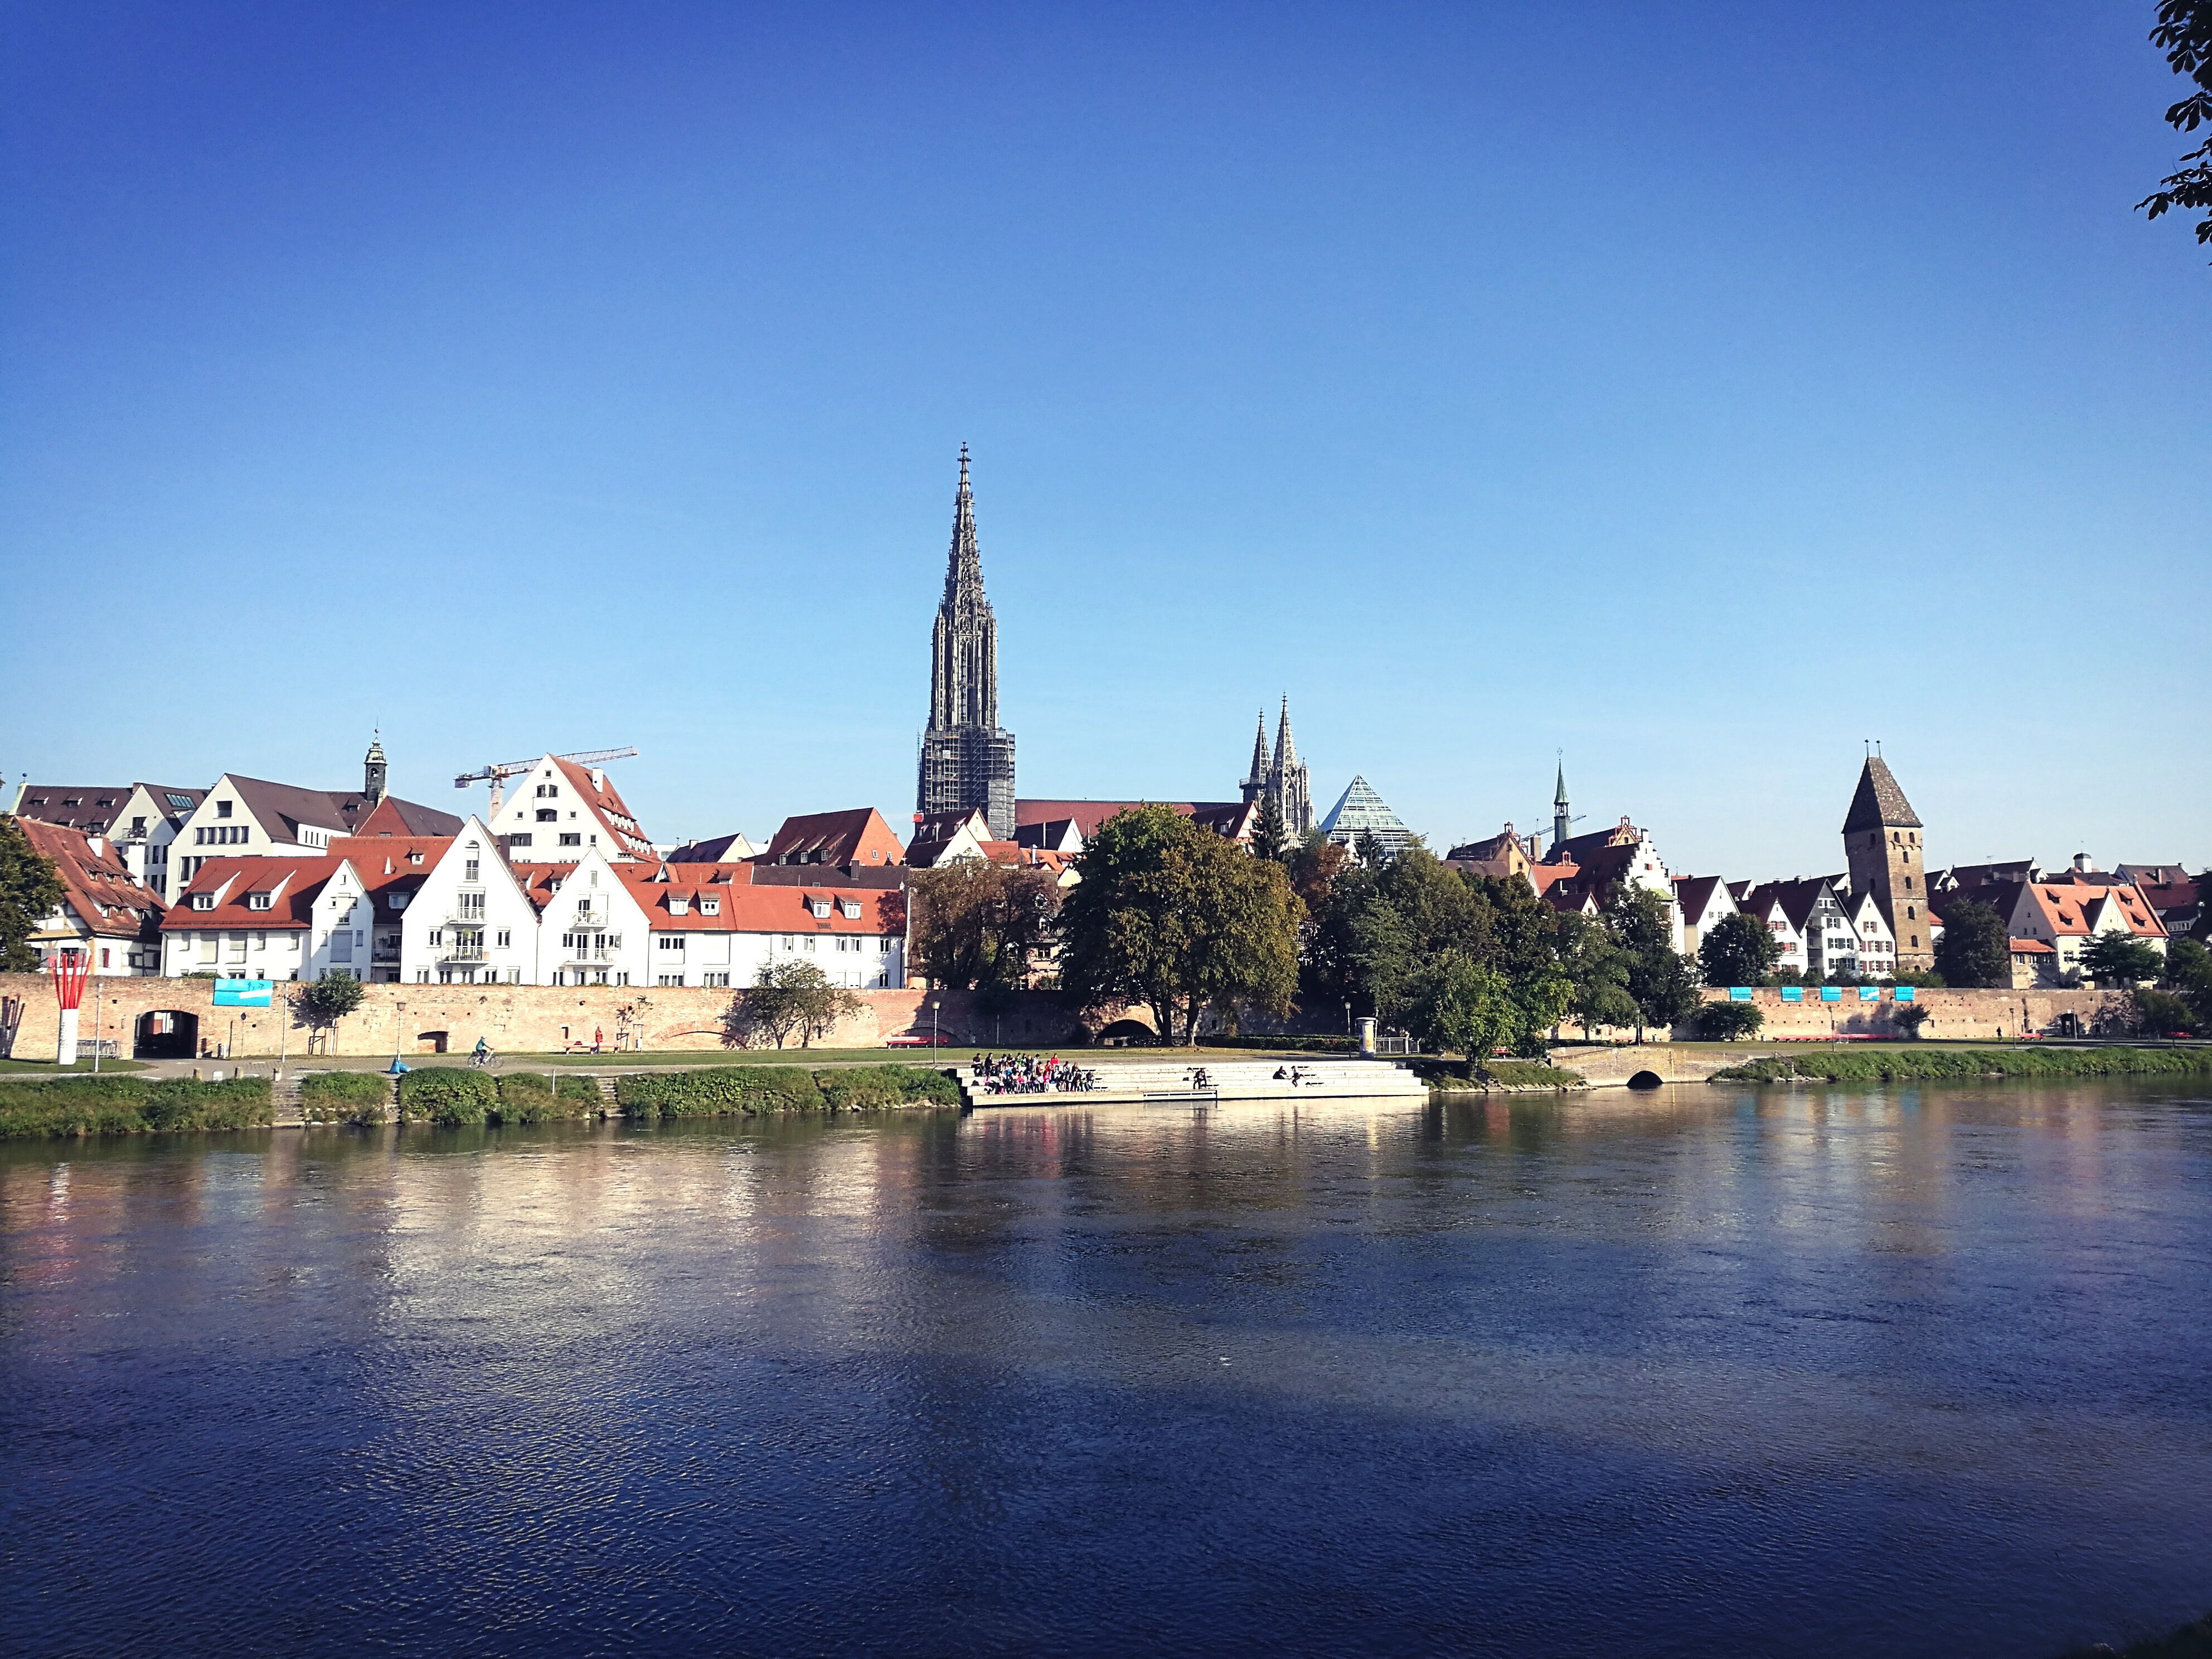
sky, skyline, town, city, river, cityscape, panorama, vacation, dusk, evening, reflection, tower, color, autumn, landmark, blue, church, tourism, old building, place of worship, old town, sunny, danube, germany, beautiful, hell, day, ulm, fischer, small town, munster, human settlement